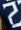
Number: 2